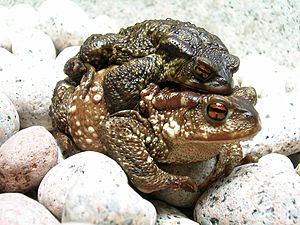
Skrubtudse
Skrubtudsepar på vej mod ynglevandhullet.
Skrubtudsepar på vej mod ynglevandhullet.
Skrubtudsen er en tudse-art der findes i det meste af Europa, i den vestlige del af Nord-Asien, og i en lille del af det nordvestlige Afrika. Skrubtudsen er almindelig i Danmark og findes i det meste af landet, dog mangler den på enkelte øer som Anholt, Bågø, Endelave, Femø, Læsø, Saltholm og Sejerø.